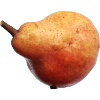
Label: Pear Red 1